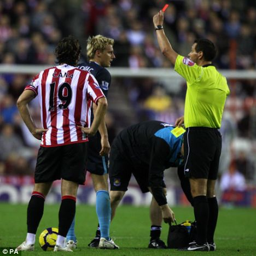
referee shows the red card to football player